Double bass

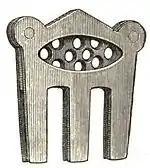
A wooden mute attached to the bass bridge to make the tone darker (a drawing from 1900)

Double bassists either stand or sit to play the instrument. The instrument height is set by adjusting the endpin such that the player can reach the desired playing zones of the strings with bow or plucking hand. Bassists who stand and bow sometimes set the endpin by aligning the first finger in either first or half position with eye level, although there is little standardization in this regard. Players who sit generally use a stool about the height of the player's trousers inseam length.